Question: When was this photo taken?
Tambaya: Yaushe aka ɗauka wannan hoton?
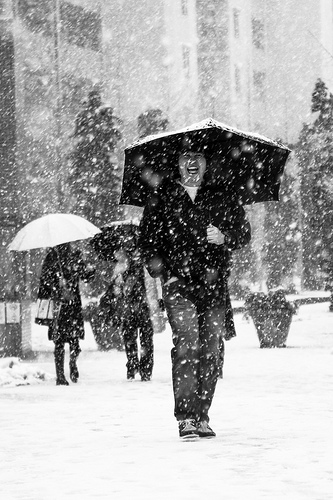
Answer: During the daytime.
Amsa: Da lokacin rana.